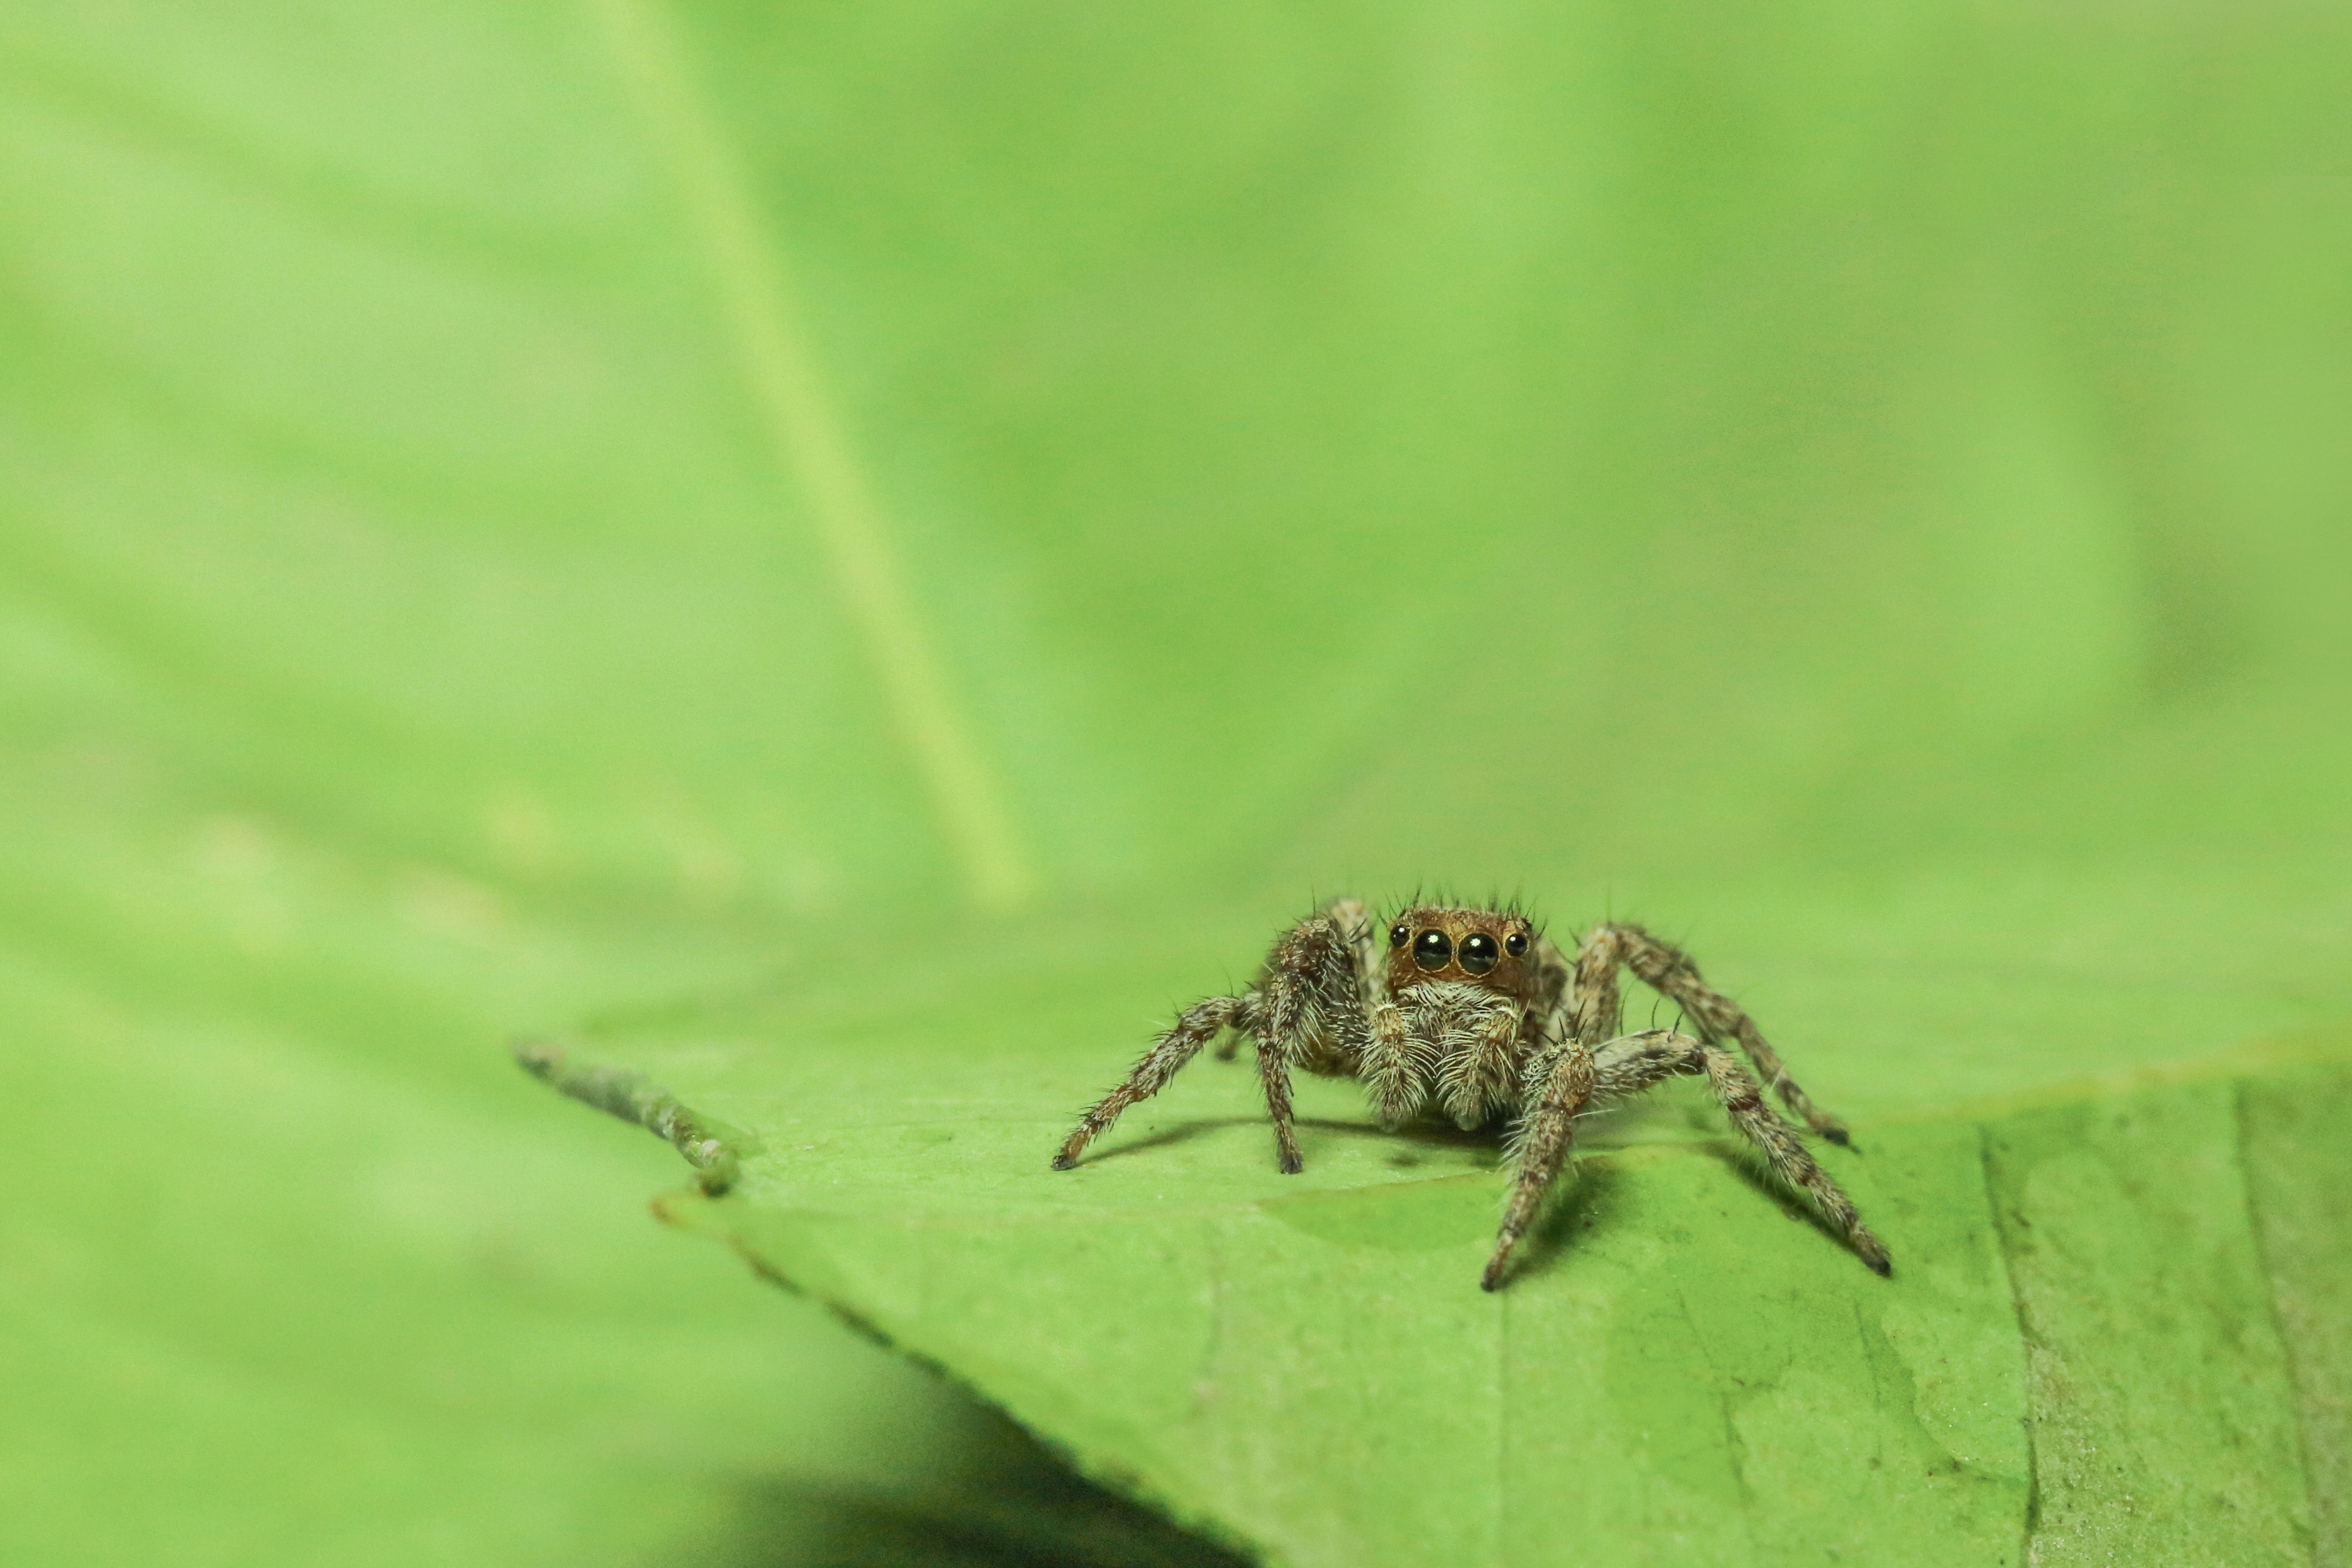
nature, grass, photography, leaf, green, insect, fauna, invertebrate, close up, spider, weevil, macro photography, arthropod, plant stem